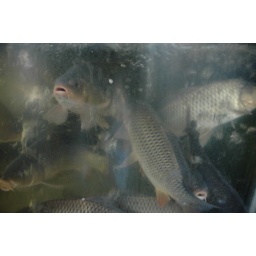
At a fish market in Chinatown. I think they're carp.